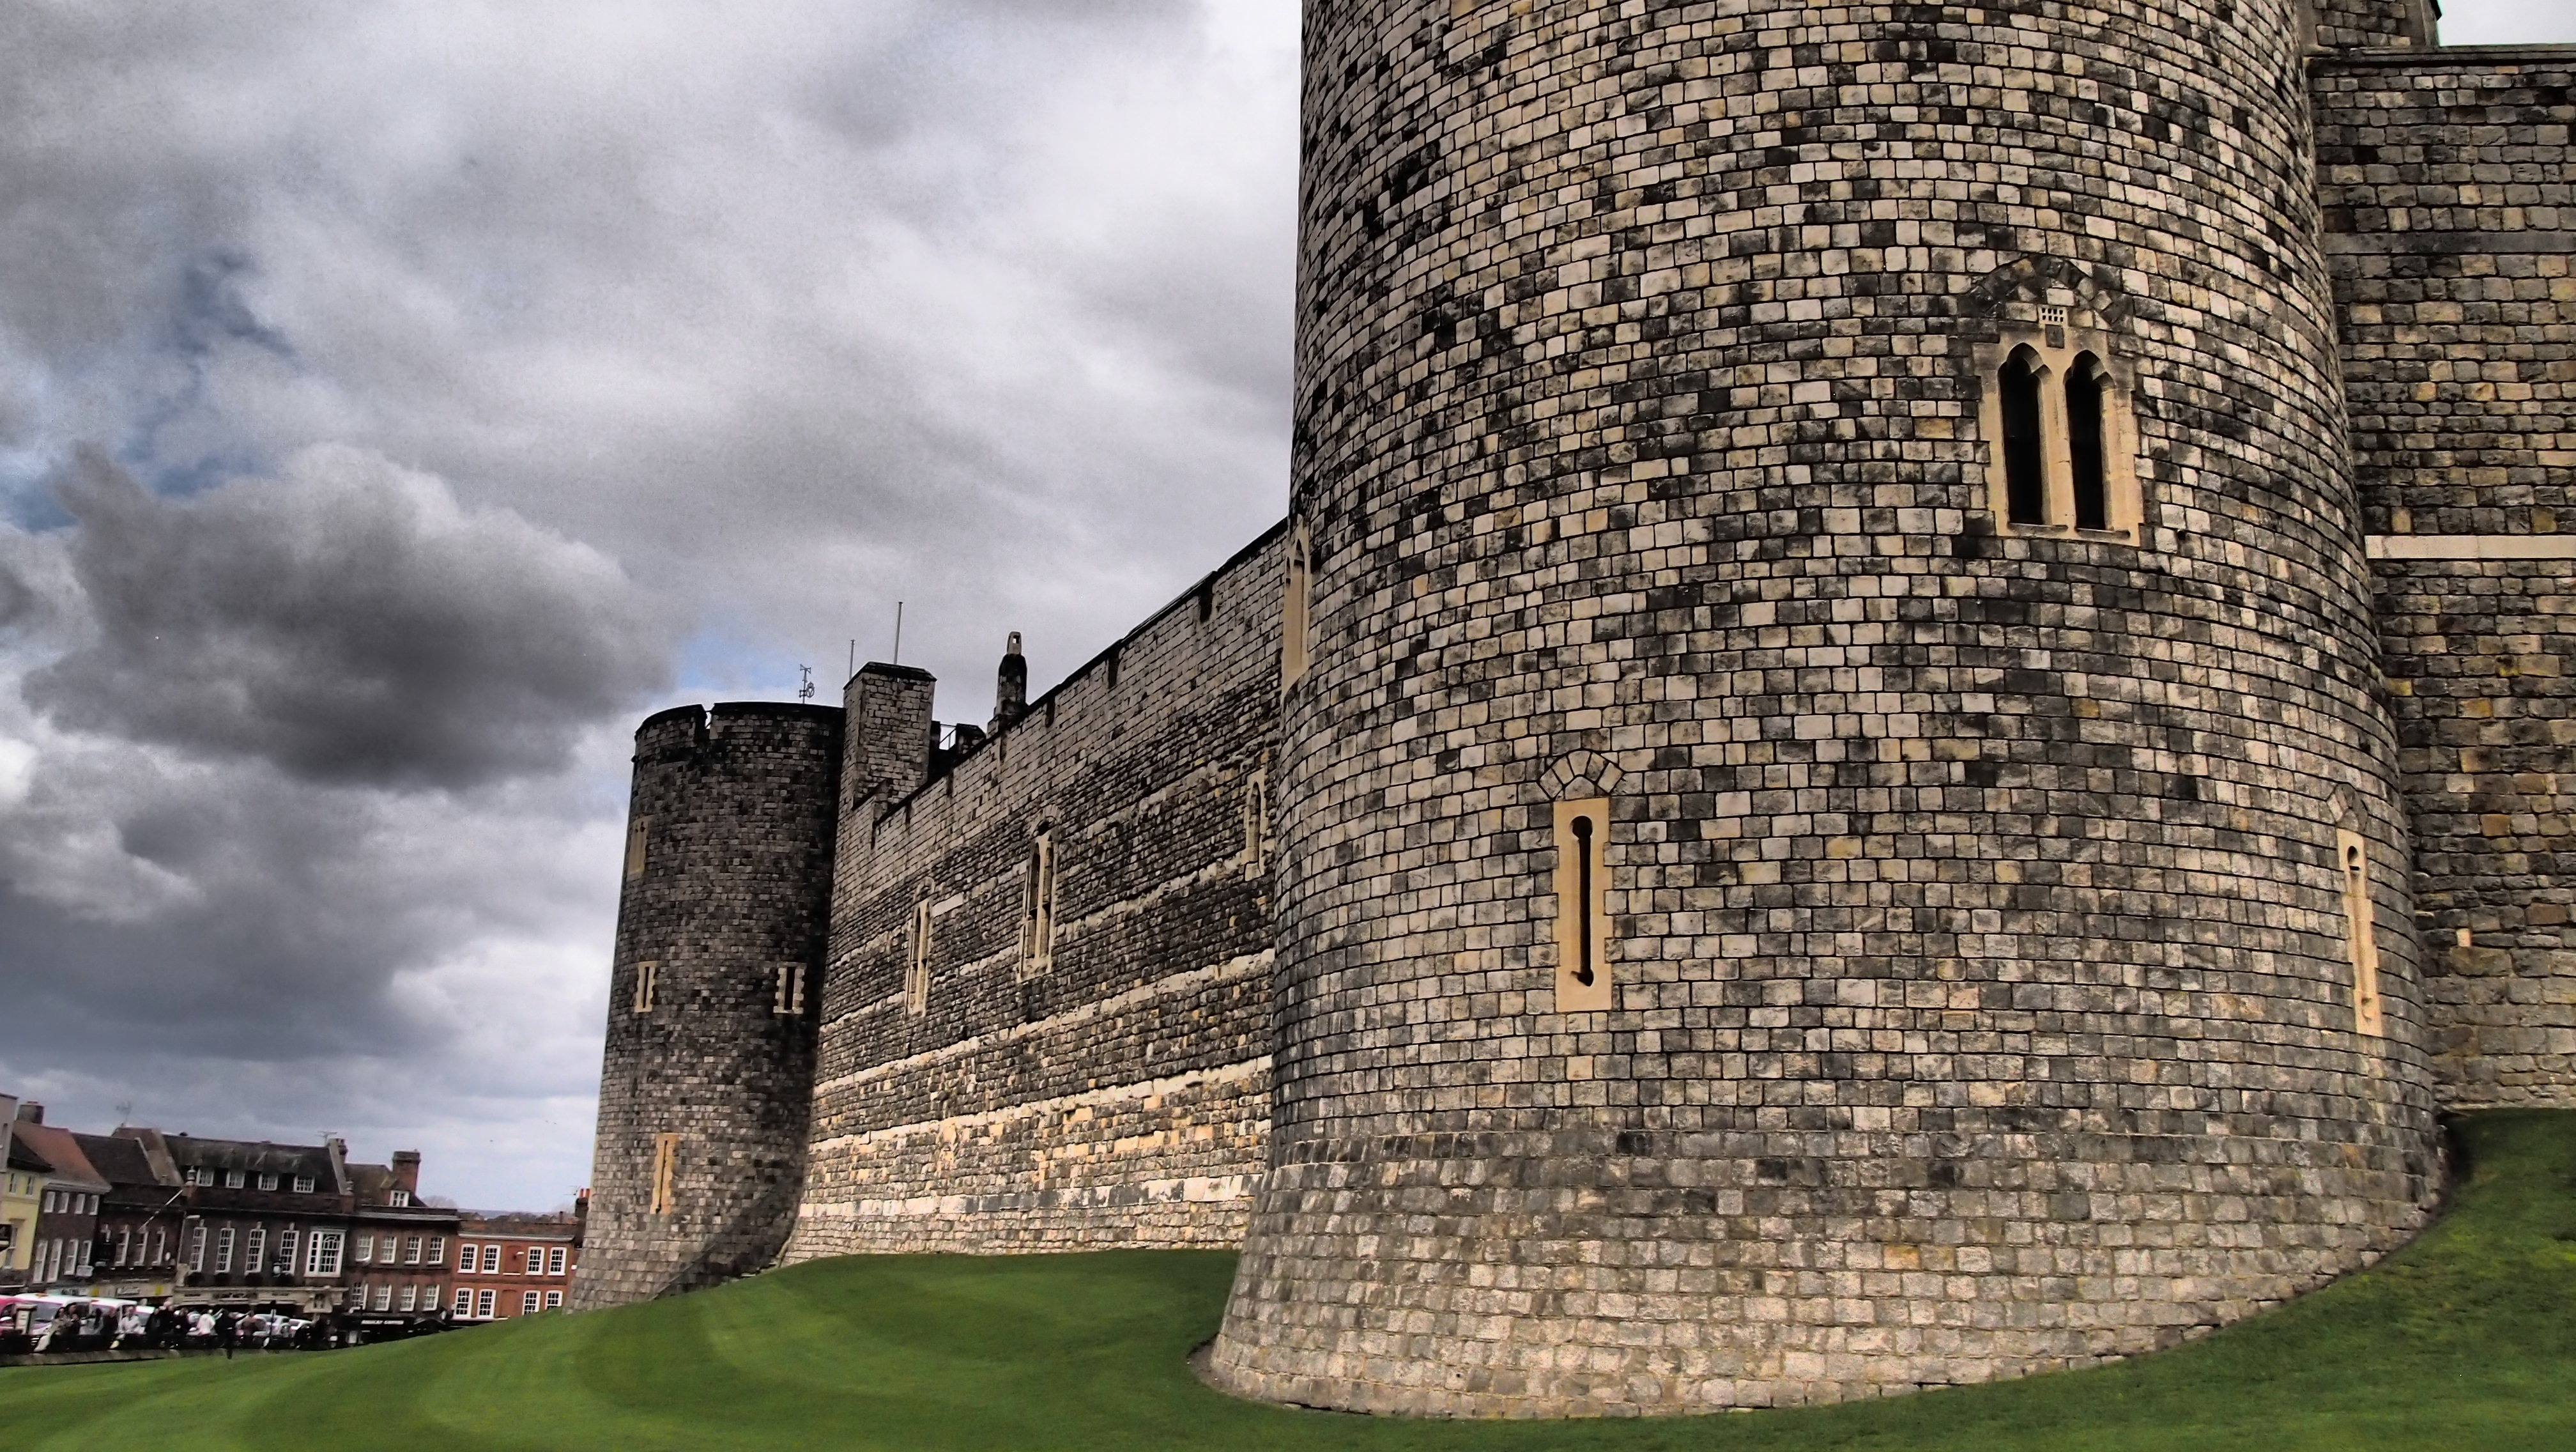
architecture, building, chateau, wall, tower, castle, landmark, fortification, england, london, ruins, estate, middle ages, windsor castle, archaeological site, ancient history